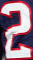
Number: 2